Elektra (opera)

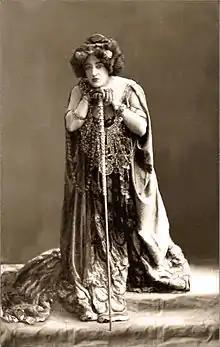
Anna von Mildenburg as Klytaemnestra in the Vienna Court Opera's 1909 production

Elektra teases her mother with little pieces of information about the right victim that must be slain, but she changes the conversation to her brother and why he is not allowed back. To Elektra's horror, Klytaemnestra says that he has become mad and keeps company with animals. She responds that this is not true and that all the gold that her mother has sent was not being used to support her son but to have him killed. Angered by this, Klytaemnestra goes off on an insane tirade, telling Elektra that she would give the proper information for a rite and sacrificial victim if she were starved.